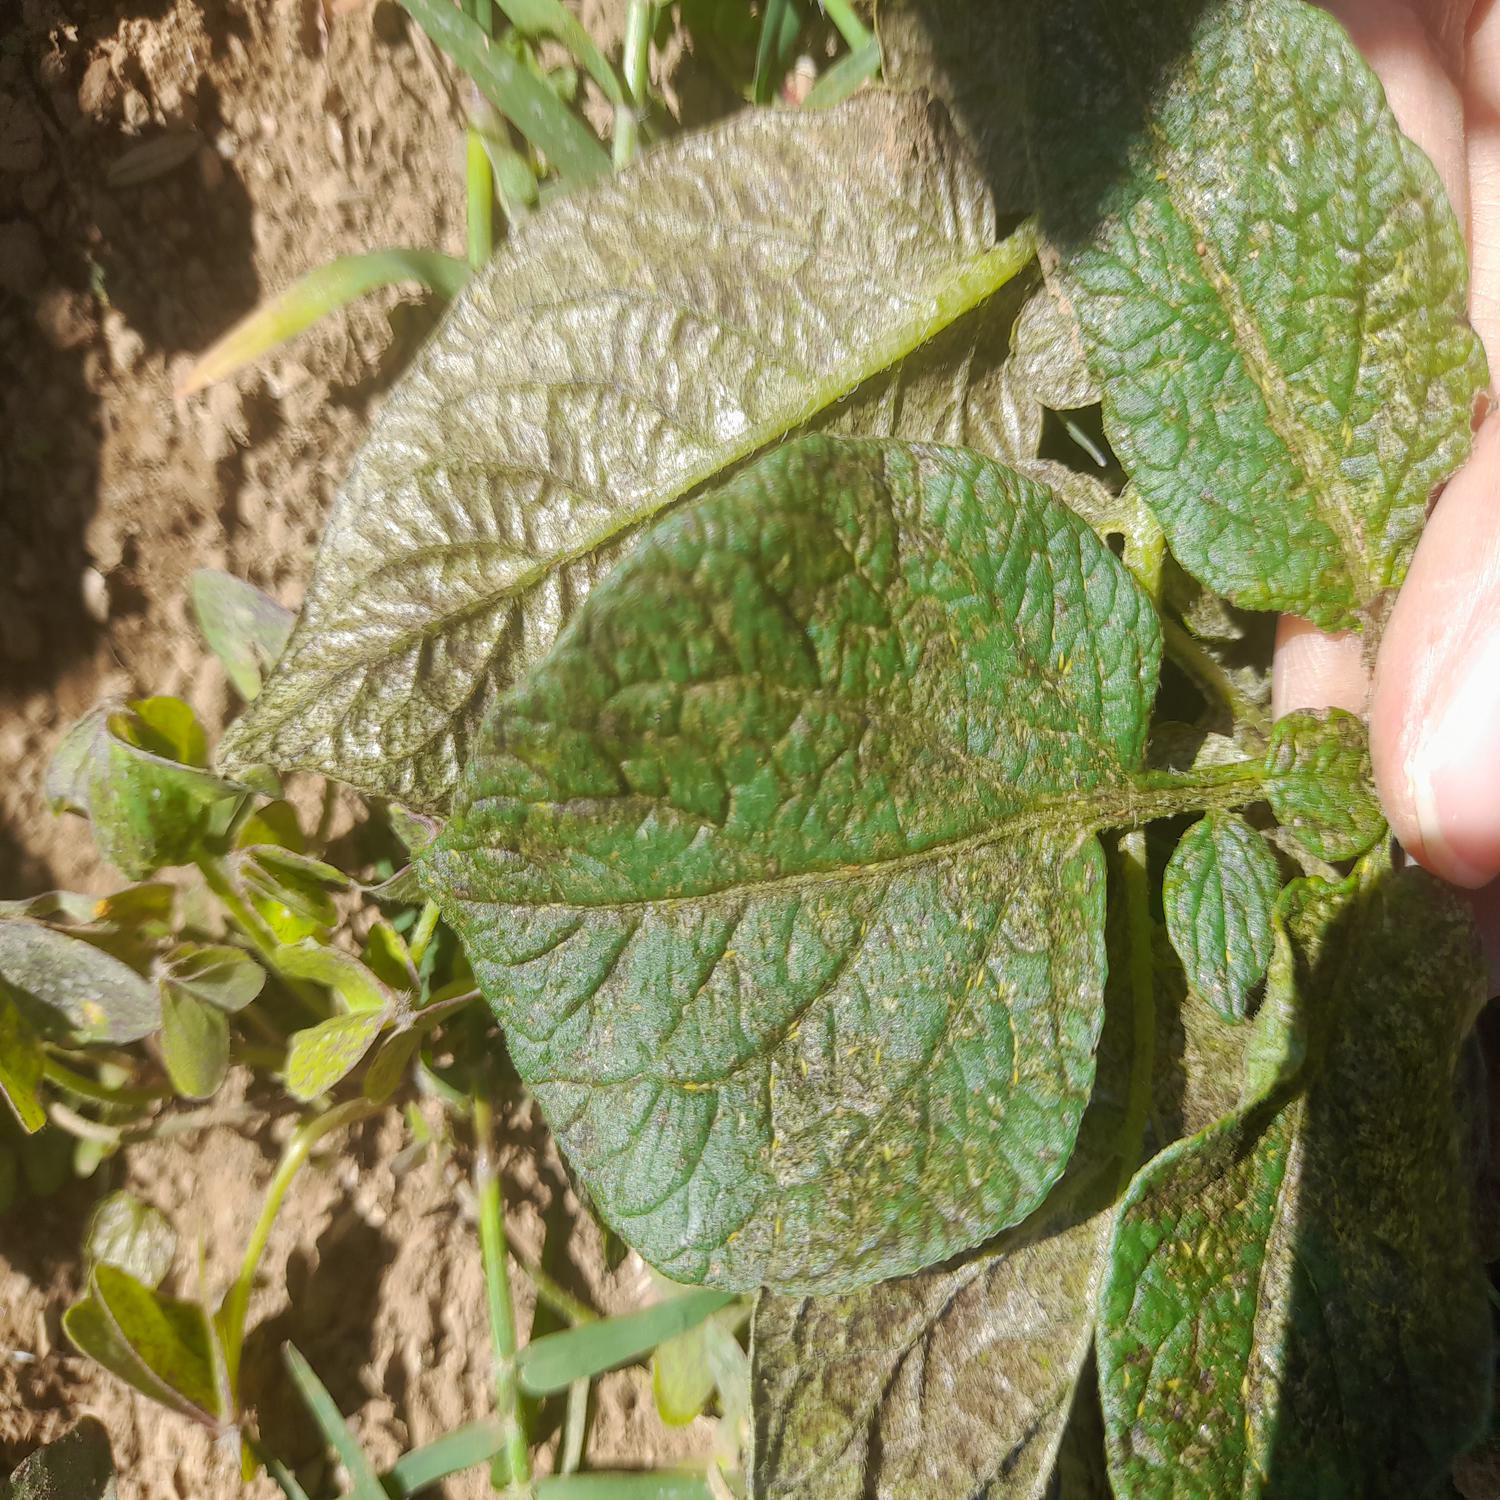
Label: Pest